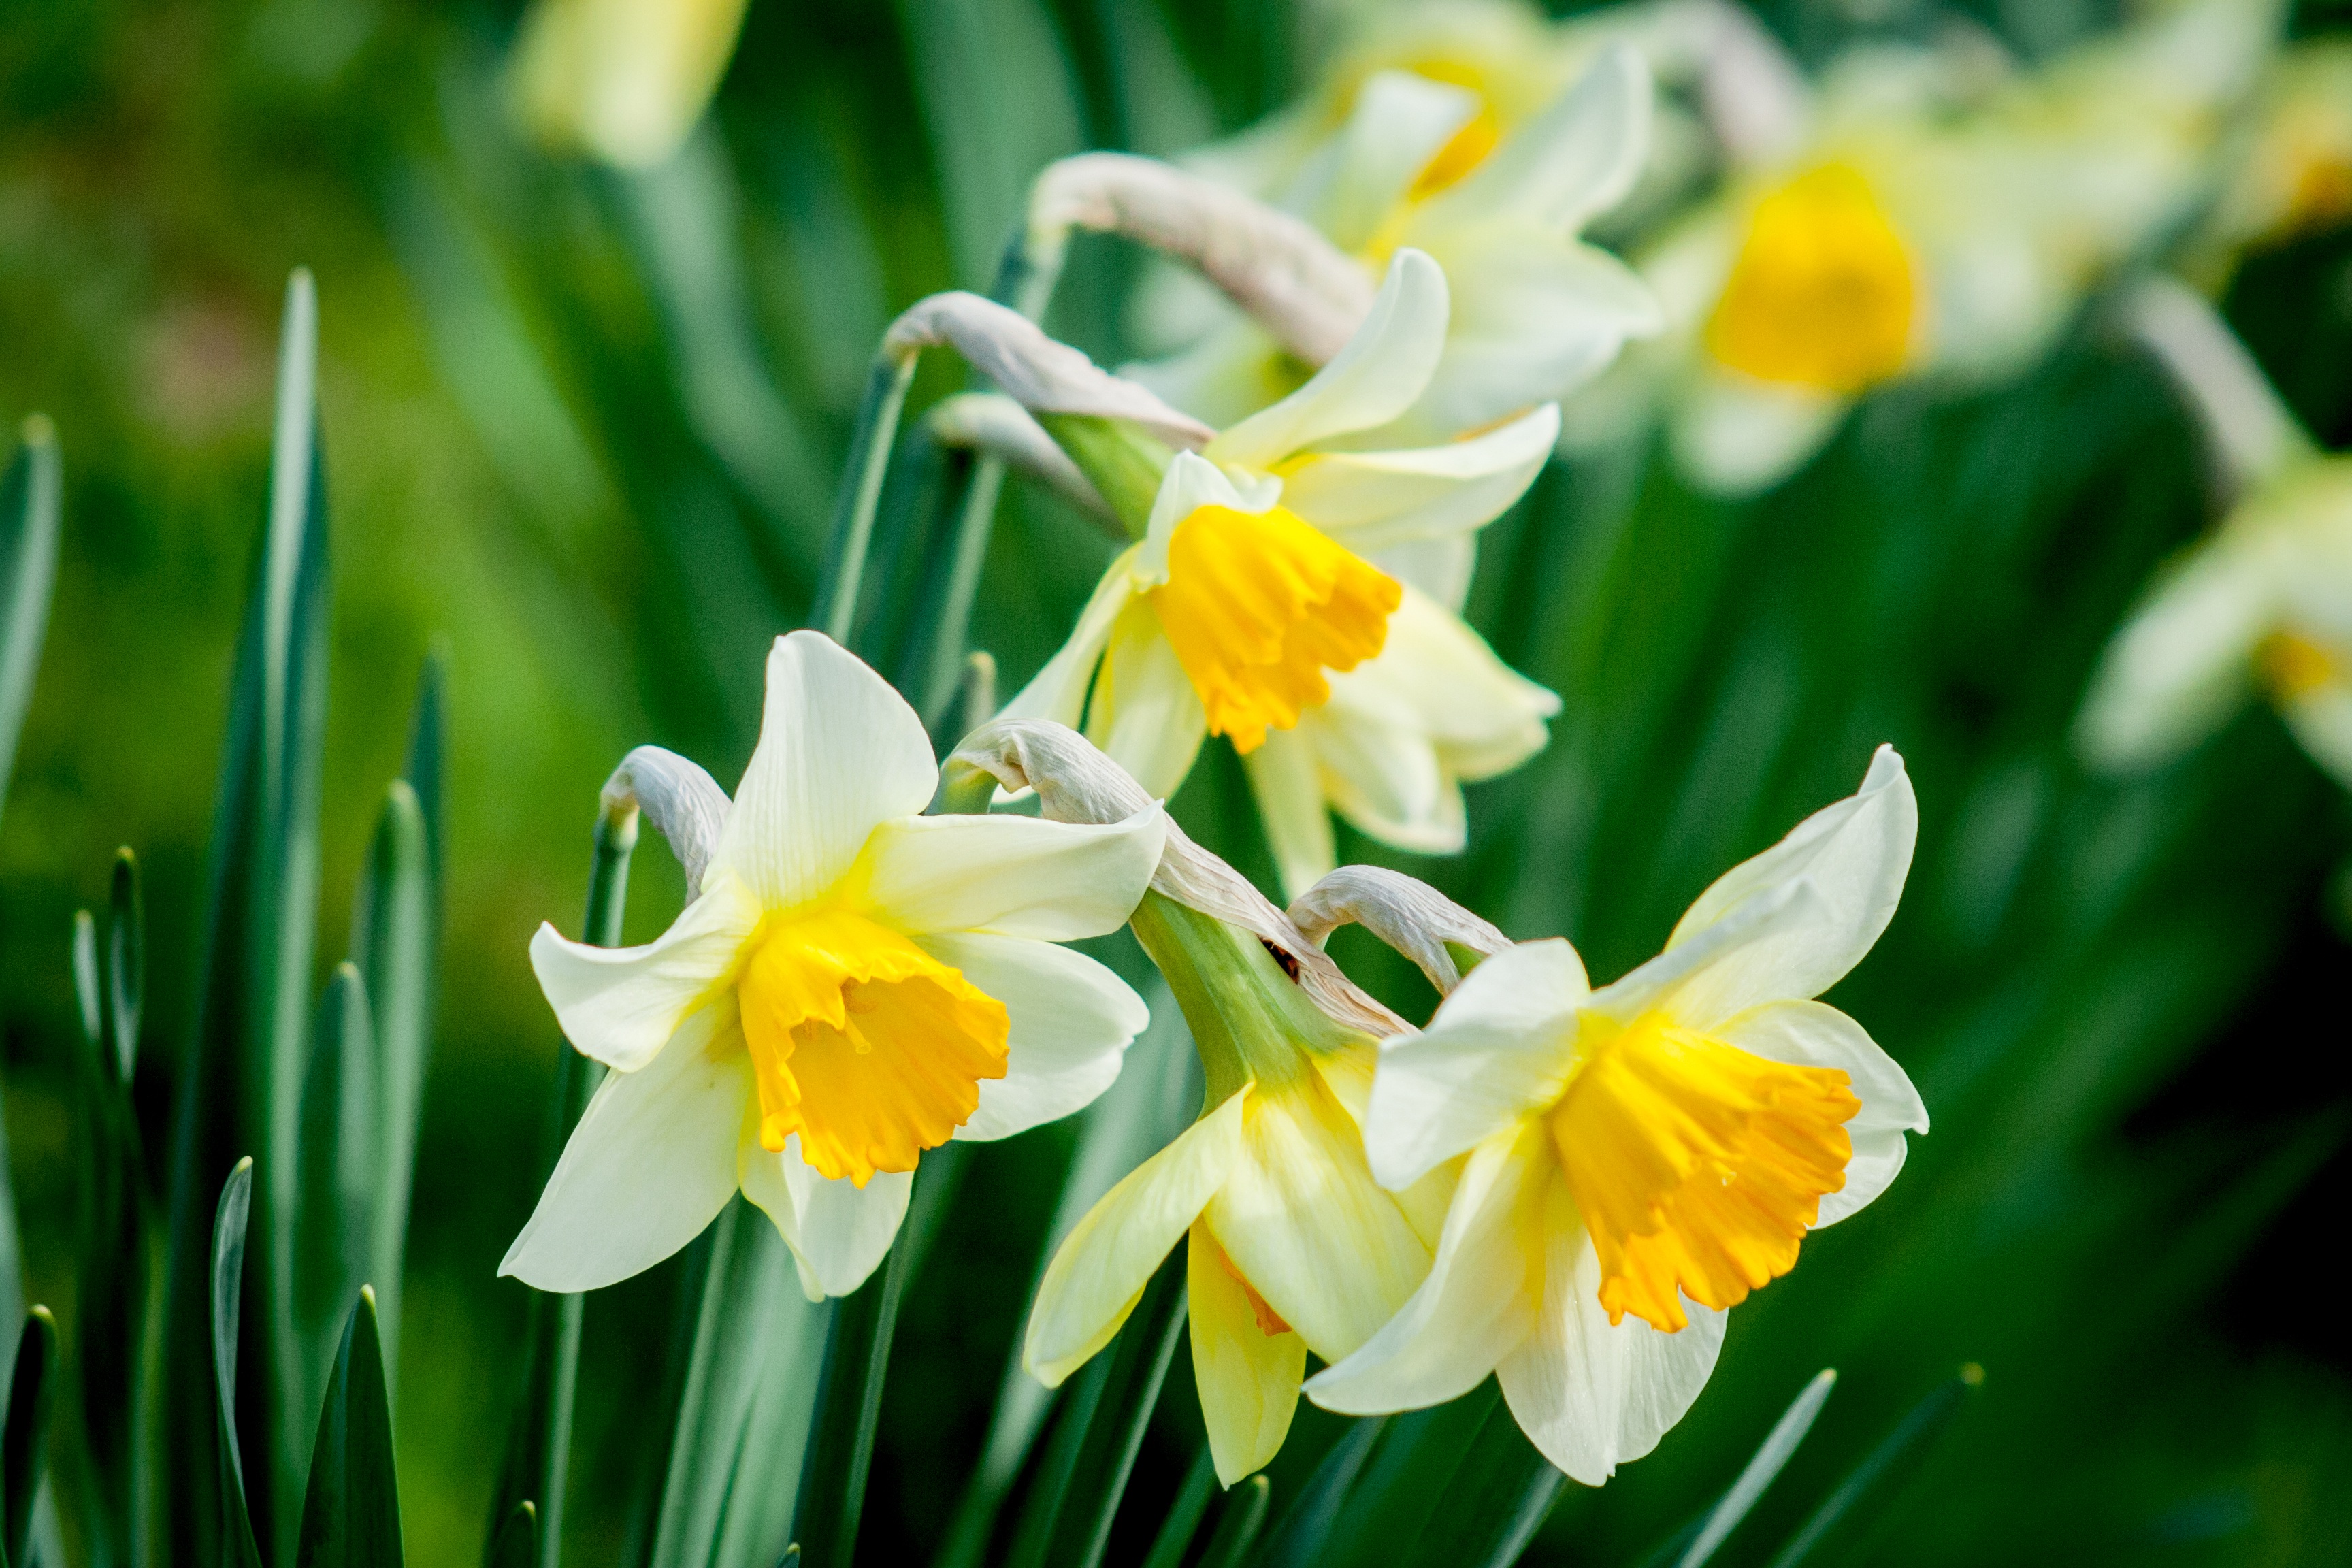
landscape, nature, grass, plant, sun, white, flower, bloom, spring, green, macro, holiday, botany, yellow, close, daffodil, flora, yellow flower, flowers, holland, netherlands, relaxation, beautiful, narcissus, easter, silent, of course, macro photography, fr hlingsanfang, flowering plant, many flowers, narcissus pseudonarcissus, plant stem, land plant